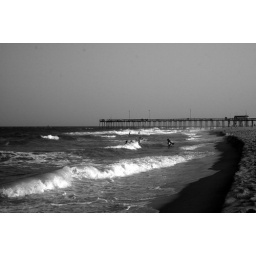
a pier and some crazy people swimming in freezing water in ocean city, MD.